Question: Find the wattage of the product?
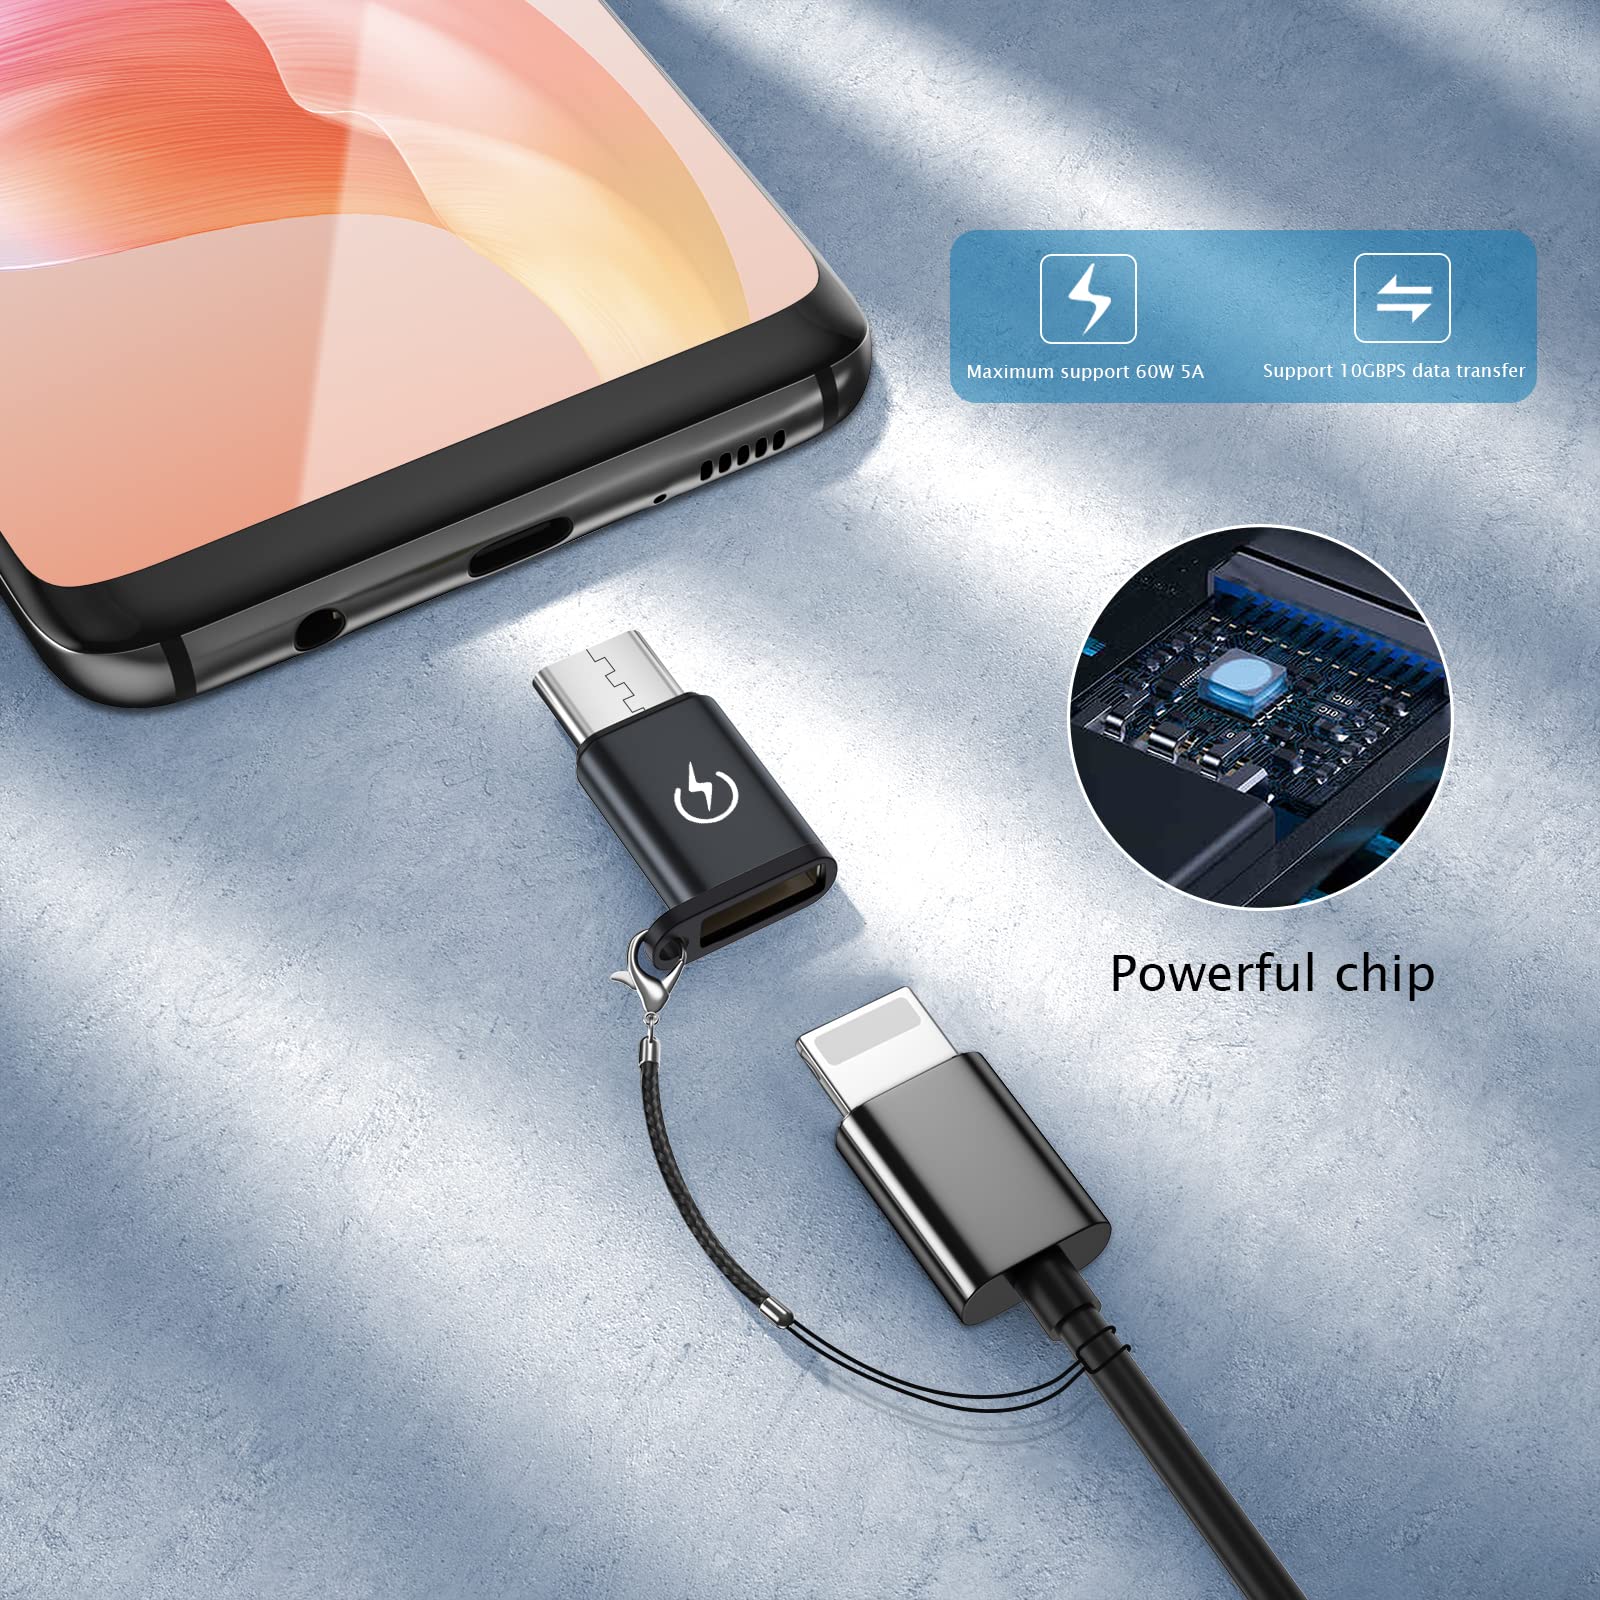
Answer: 60.0 watt